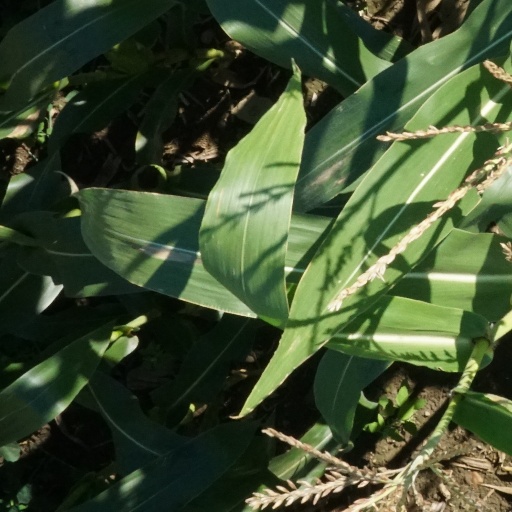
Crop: maize; corn